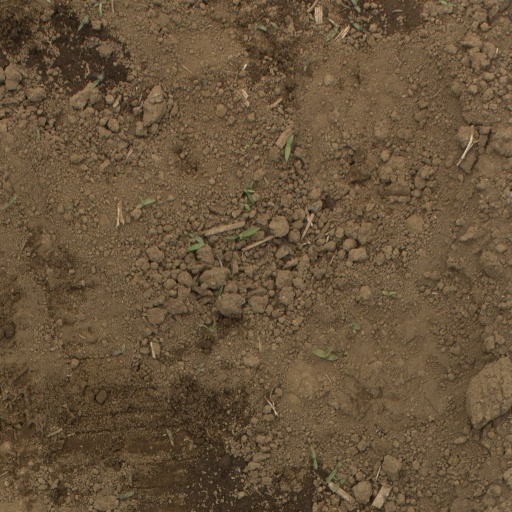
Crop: Jerusalem artichoke